List of highways in Warren County, New York

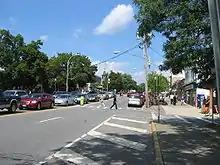
The busy downtown of Lake George Village along Canada Street (US 9 / NY 9N)

I-87 is the only Interstate Highway that enters Warren County. It travels for within the county and has nine interchanges along the way. Exits off the highway serve Glens Falls, Queensbury, Warrensburg, Lake George, Bolton Landing, and Chestertown. The highway once terminated in downtown Lake George, with its former two-lane end becoming NY 912Q after the highway was extended northward.